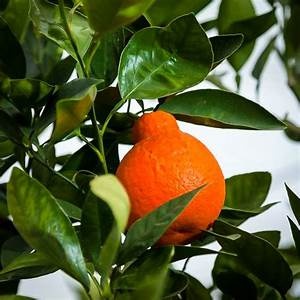
Label: mandarine